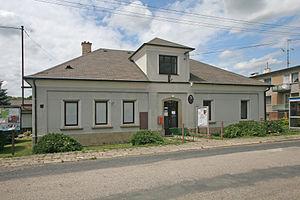
Lužany est une commune du district de Hradec Králové, dans la région de Hradec Králové, en République tchèque. SSa population s'élevait à 127 habitants en 2017.